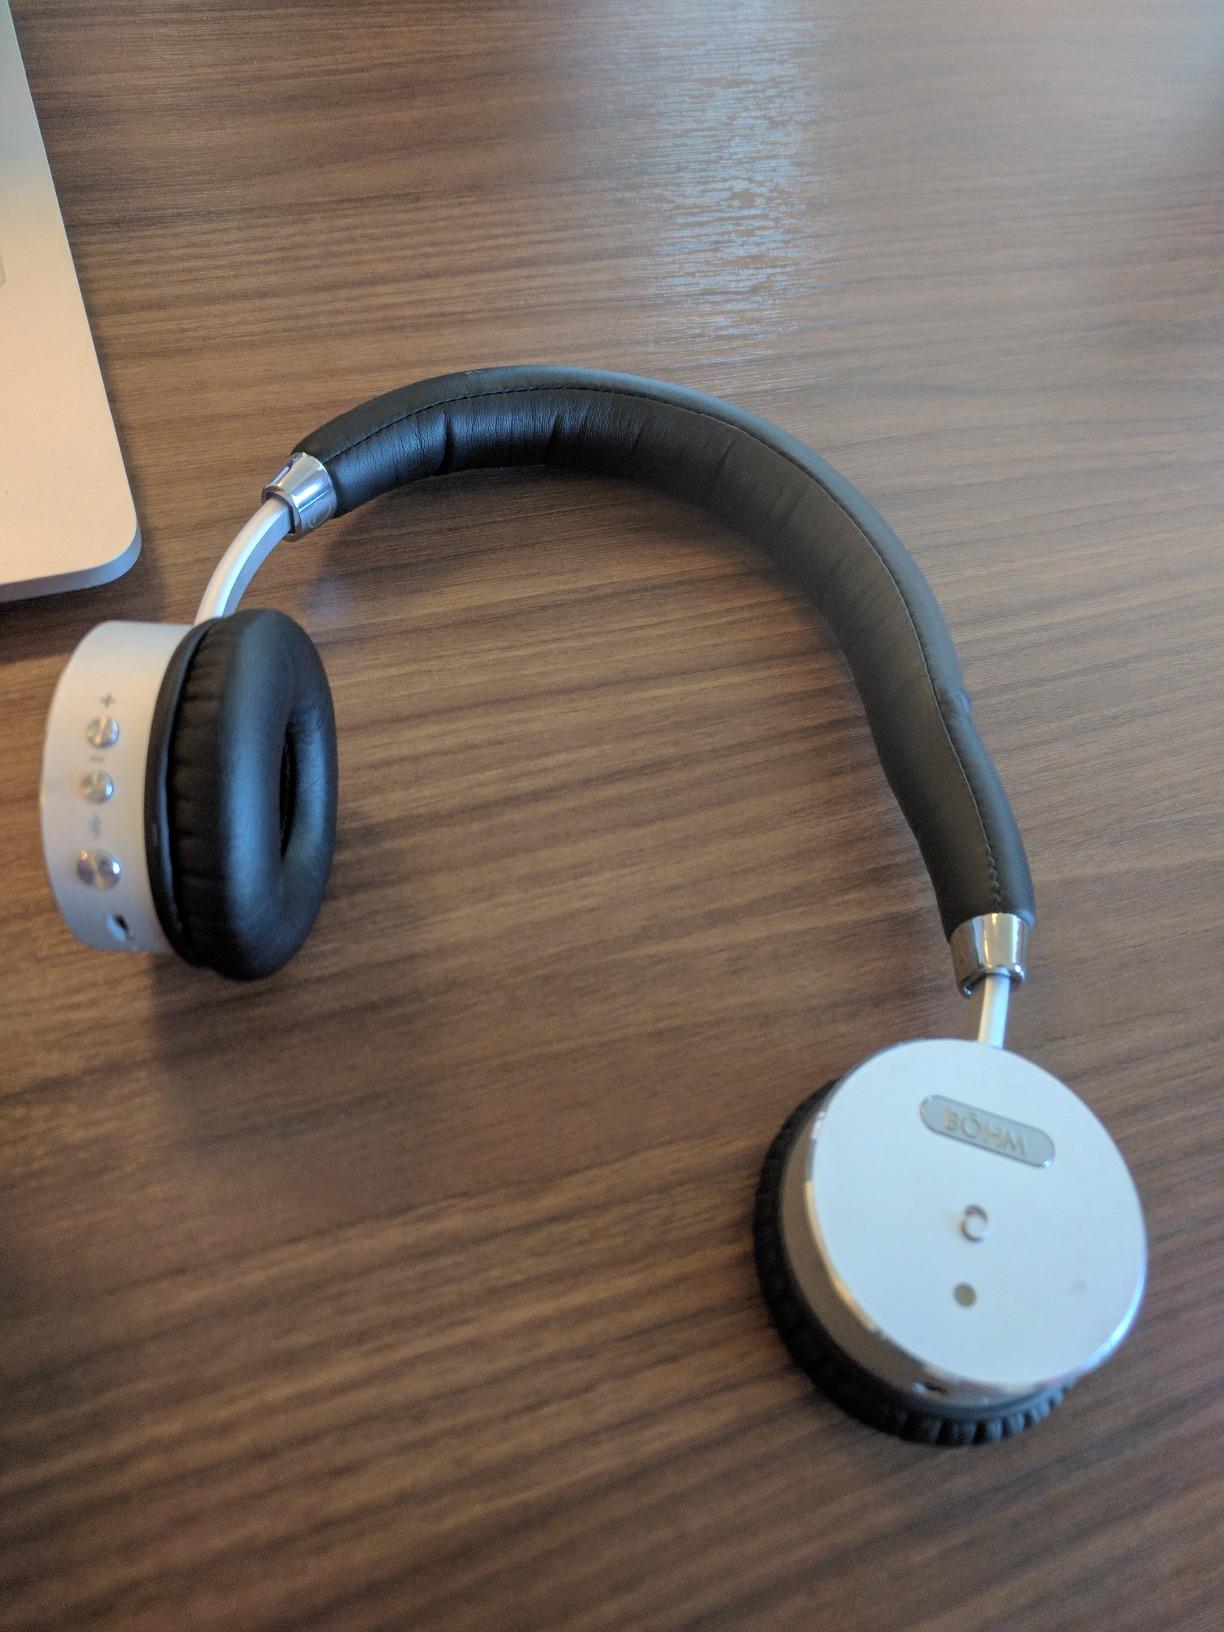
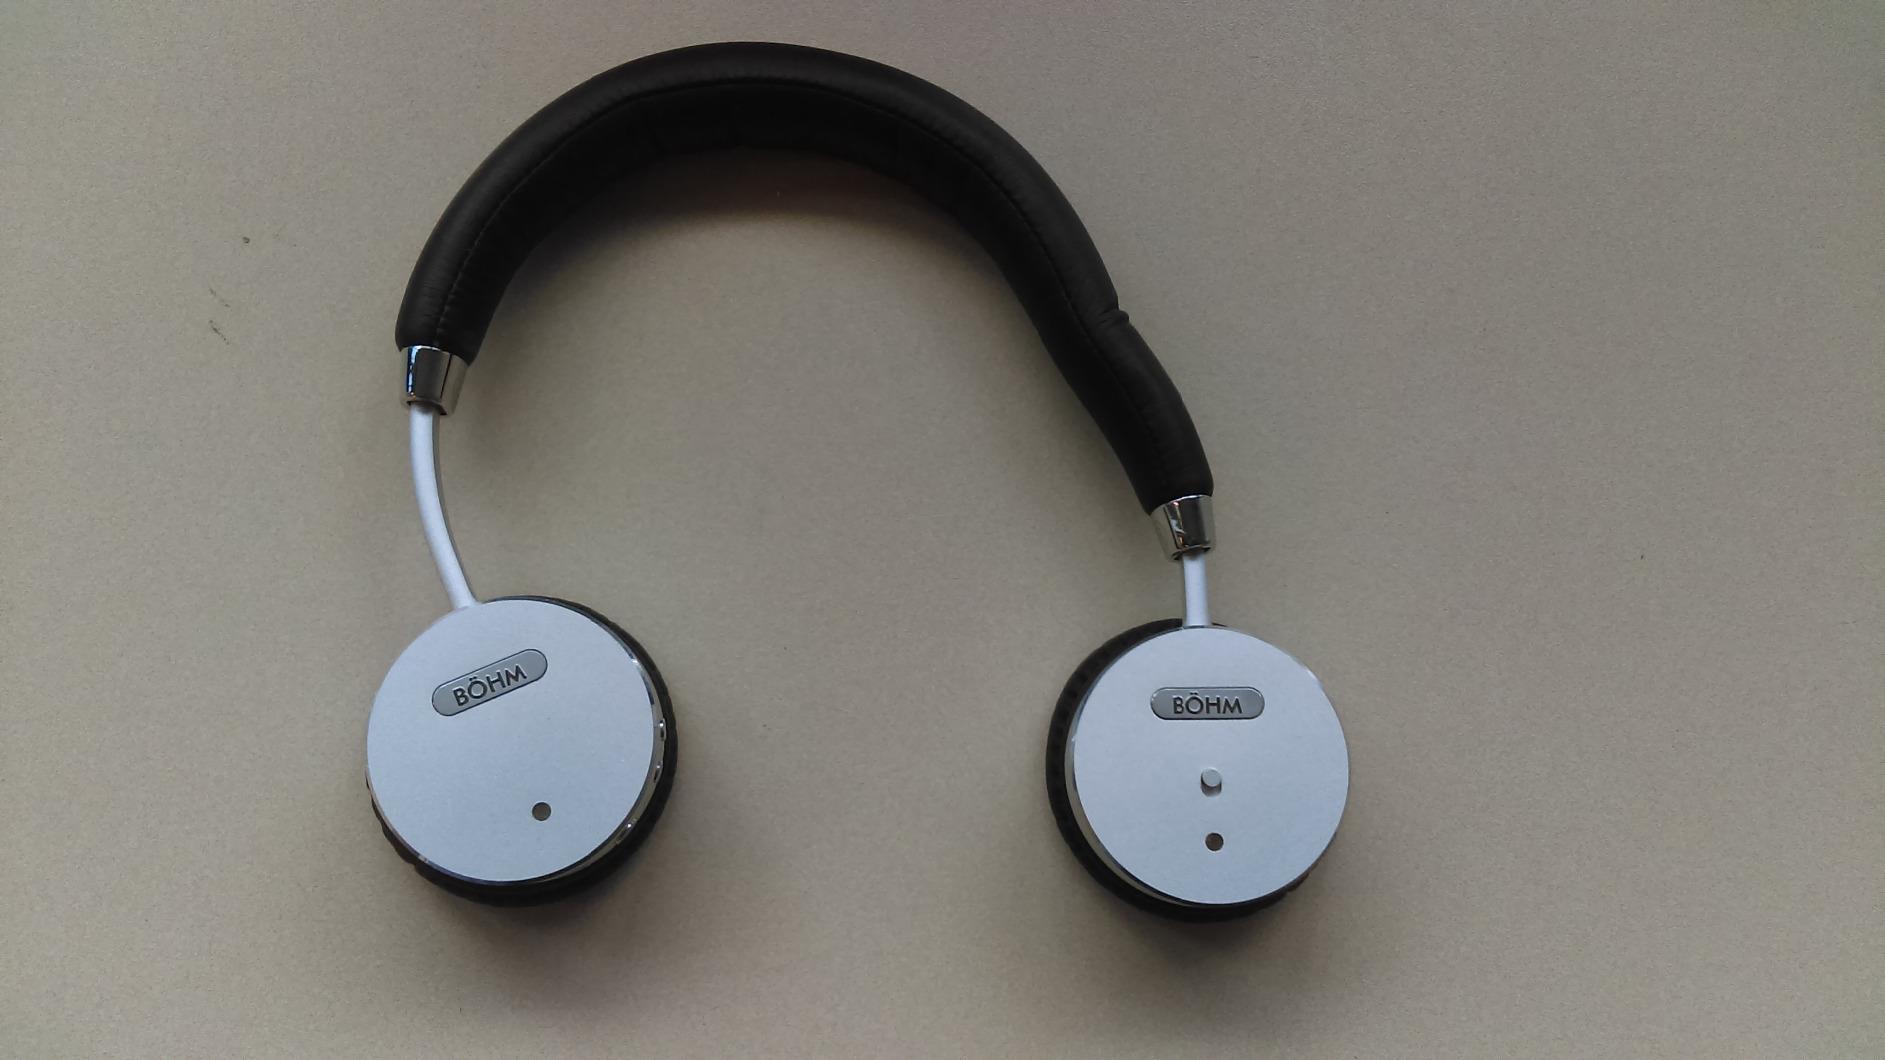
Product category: headphones
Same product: yes